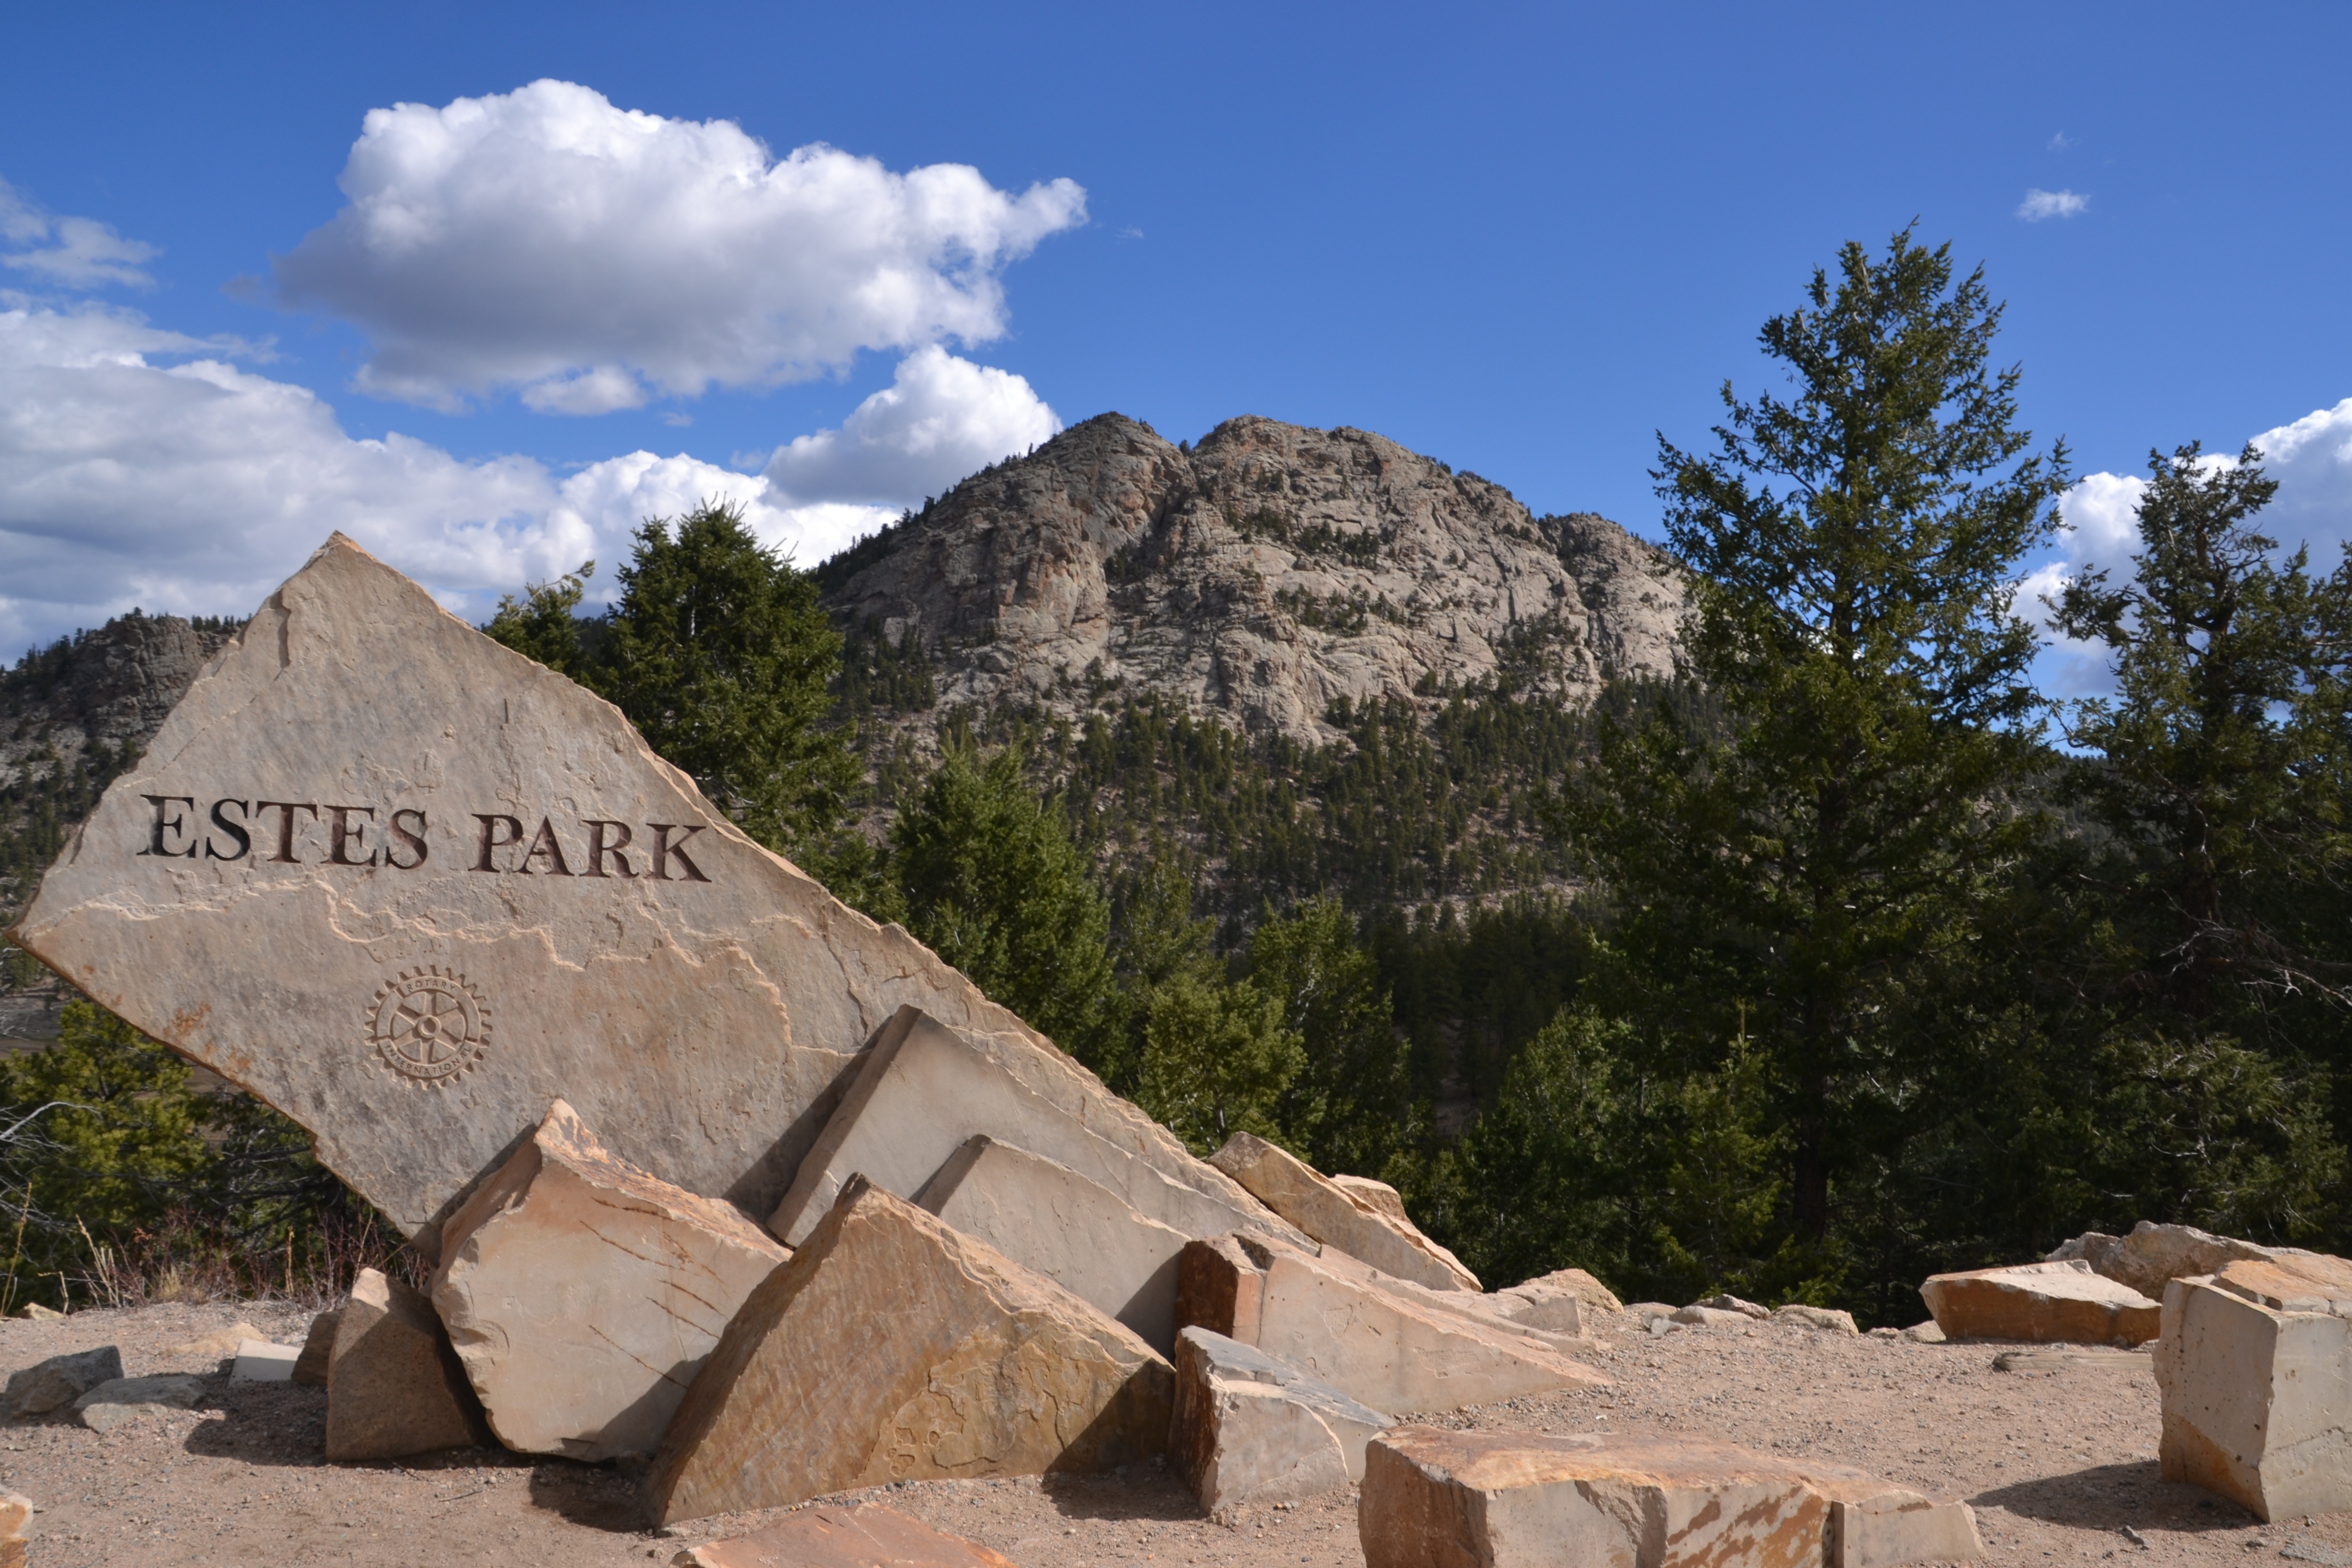
landscape, rock, mountain, valley, mountain range, monument, vacation, village, scenic, natural, america, tourism, geology, colorado, ruins, plateau, wadi, colorado mountains, rocky mountains, estes, estes park, mountainous landforms